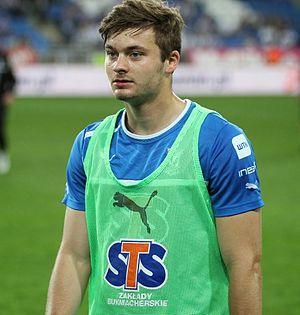
Karol Linetty, né le 2 février 1995 à Żnin, est un footballeur international polonais. Il évolue au poste de milieu de terrain à la Sampdoria Gênes.